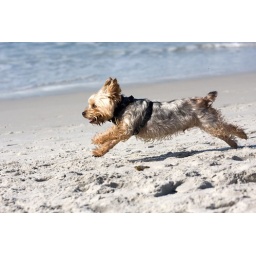
A dog running on a beach in Carmel, CA